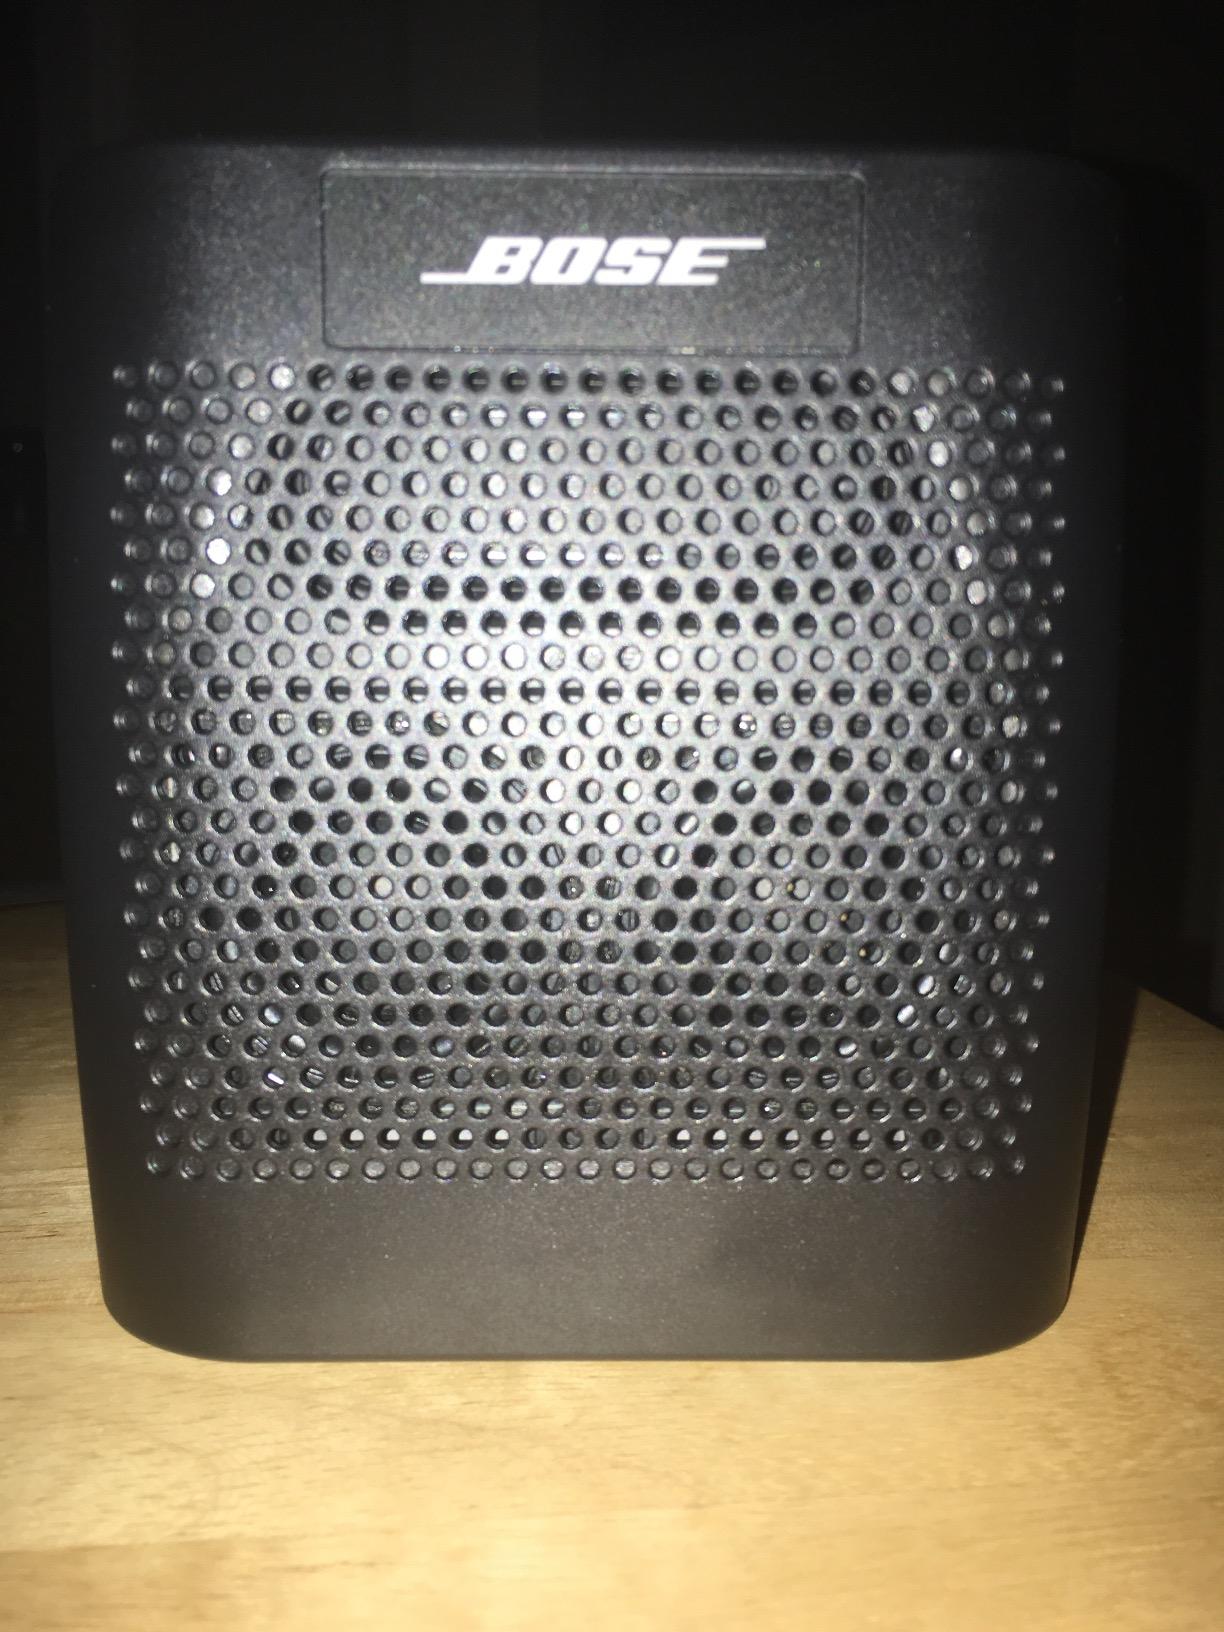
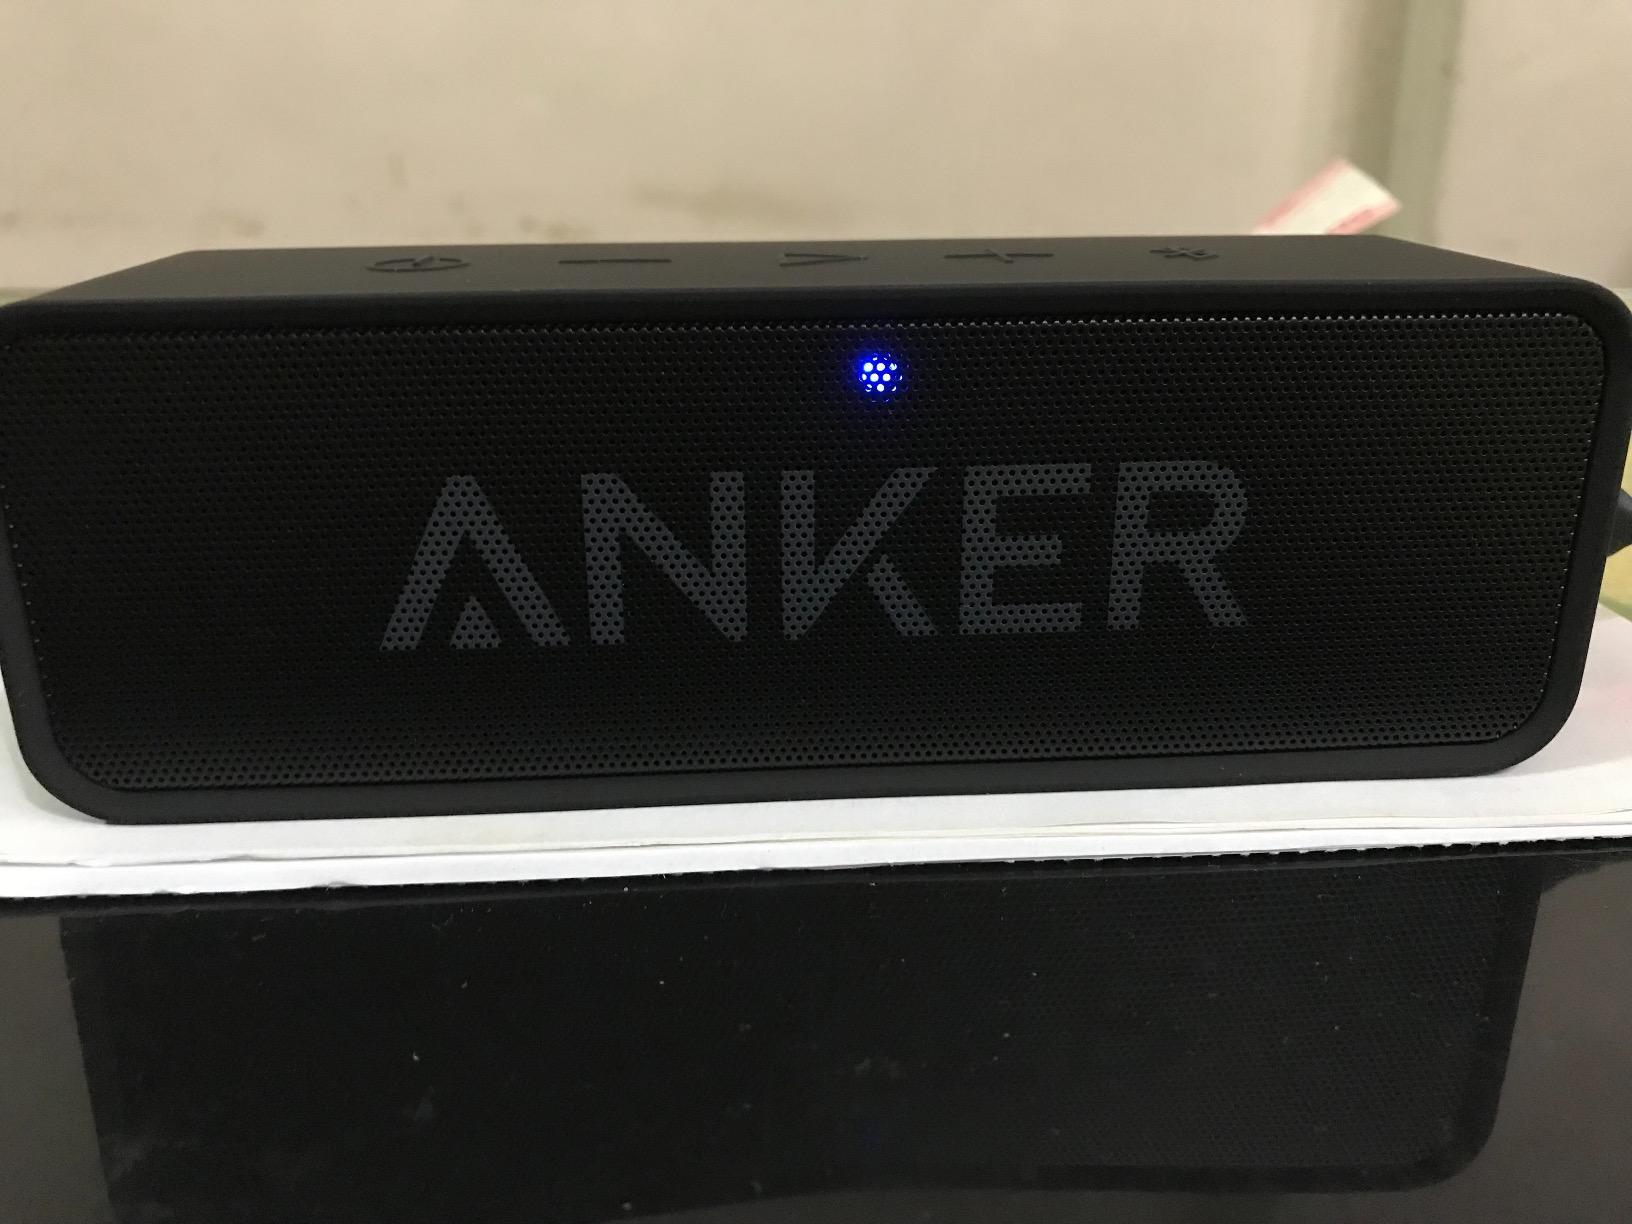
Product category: speaker
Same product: no